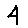
Label: 4